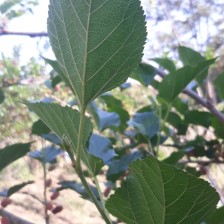
Variety: ChiangMai60